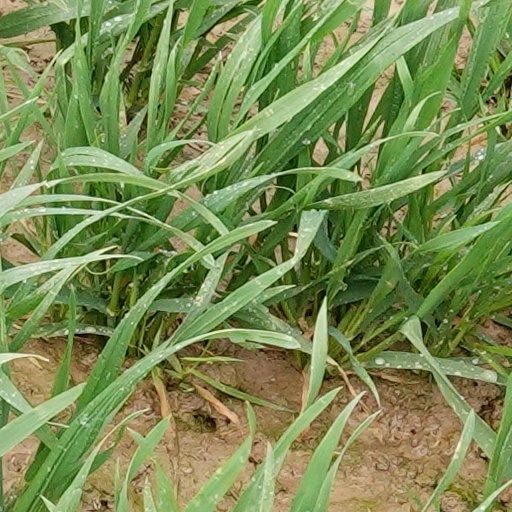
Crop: wheat